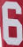
Number: 6